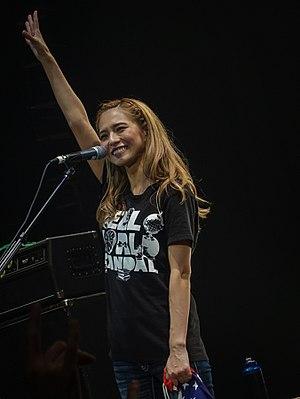
Haruna Ono fait partie depuis 2006 du groupe Scandal dont elle est la chanteuse principale ainsi qu'une des guitaristes.